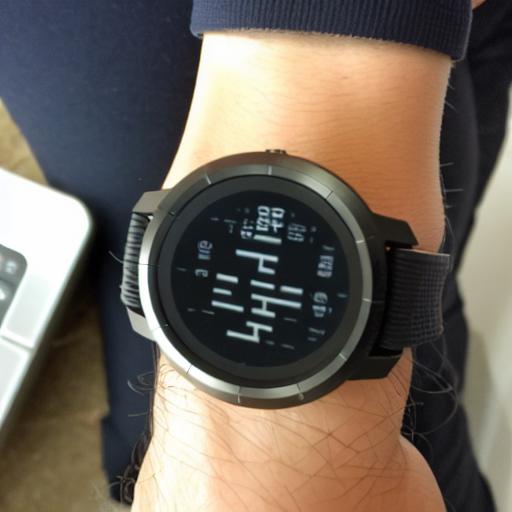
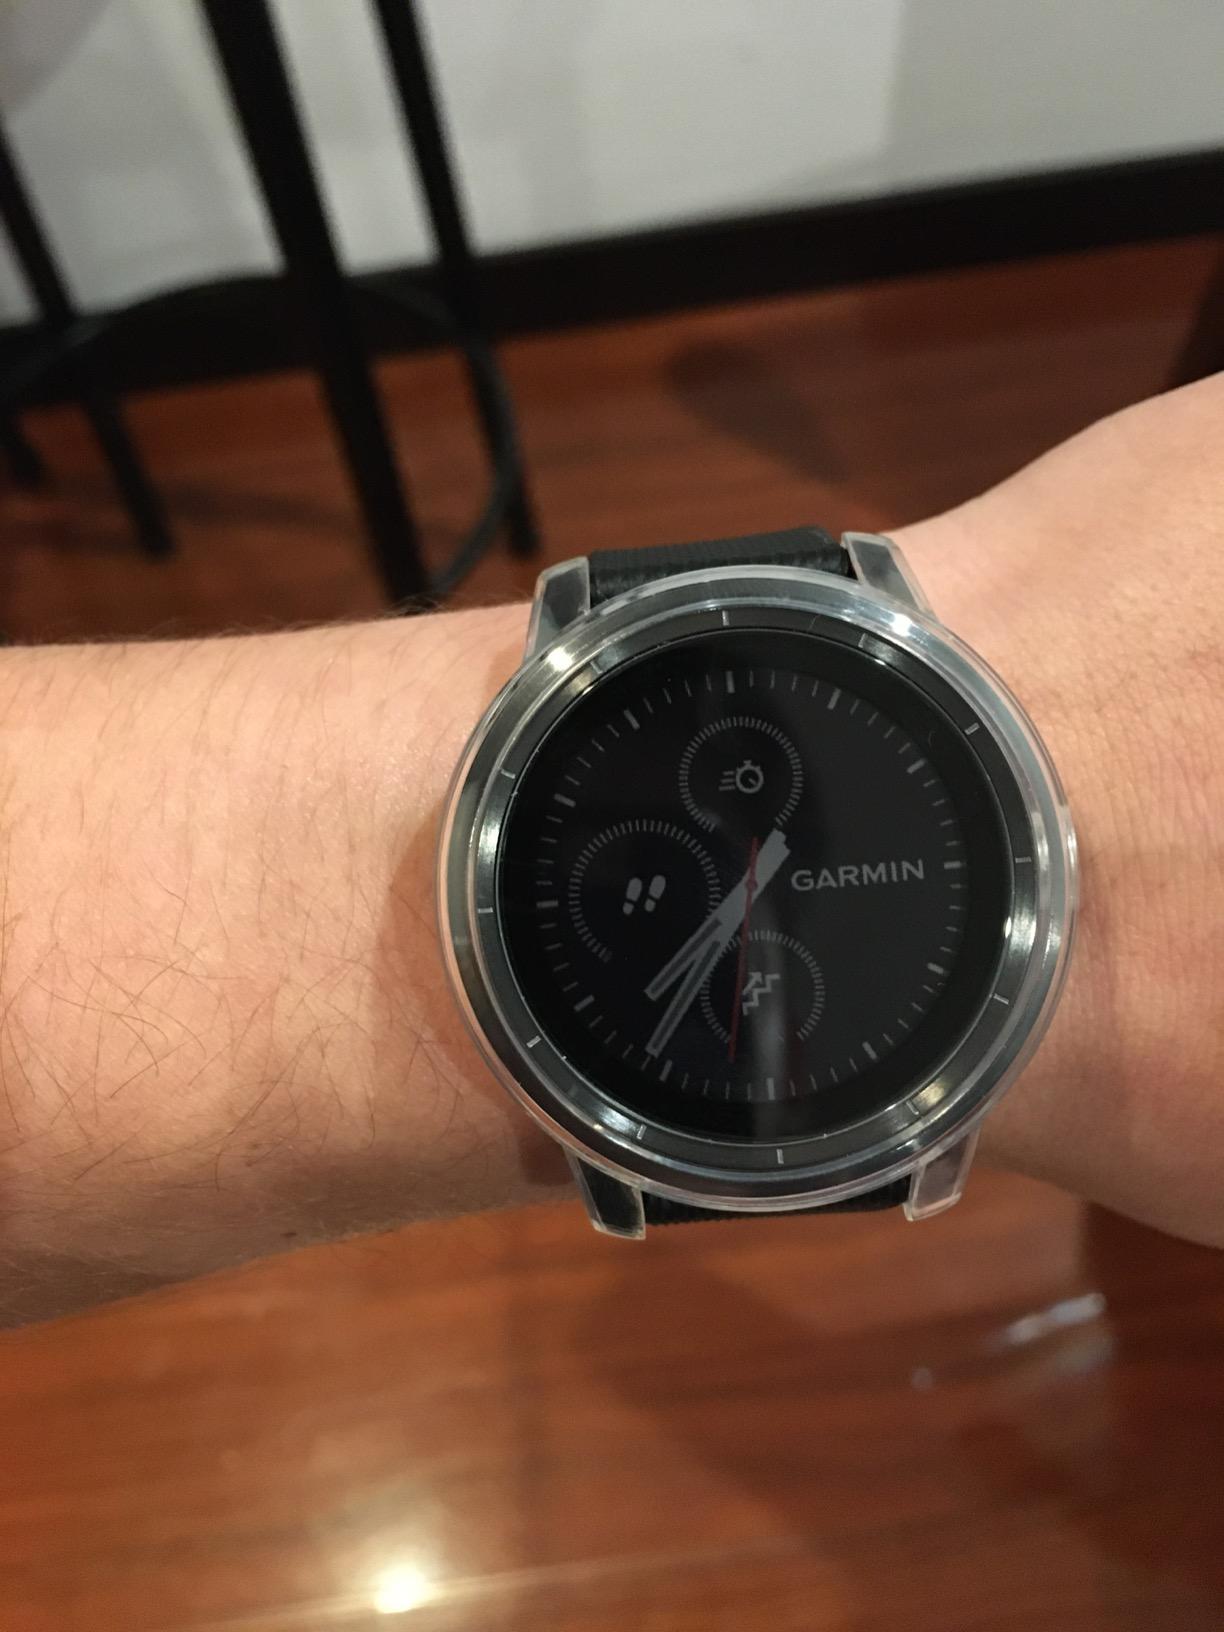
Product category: smartwatch
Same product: no